Dennis Bergkamp

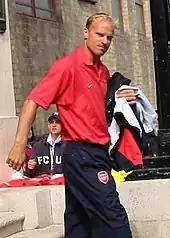

Bergkamp attracted the attention of several European clubs as a result of his performances for Ajax. Fellow Dutchman and then FC Barcelona Johan Cruyff, in an attempt to encourage Bergkamp to sign for Barcelona, advised him not to join Spanish rivals Real Madrid, one of the teams said to have been interested in him, but Bergkamp was primarily interested in a move to Italy. Bergkamp considered Serie A "the biggest league at the time" but after the success of fellow countrymen Marco van Basten, Ruud Gullit and Frank Rijkaard at AC Milan he preferred a move to either Juventus or Inter Milan to help distinguish himself. On 16 February 1993, Bergkamp agreed a £7.1 million move to the latter club in a deal which included his Ajax teammate Wim Jonk. Upon signing, Bergkamp said Inter "met all my demands. The most important thing for me was the stadium, the people at the club and their style of play."